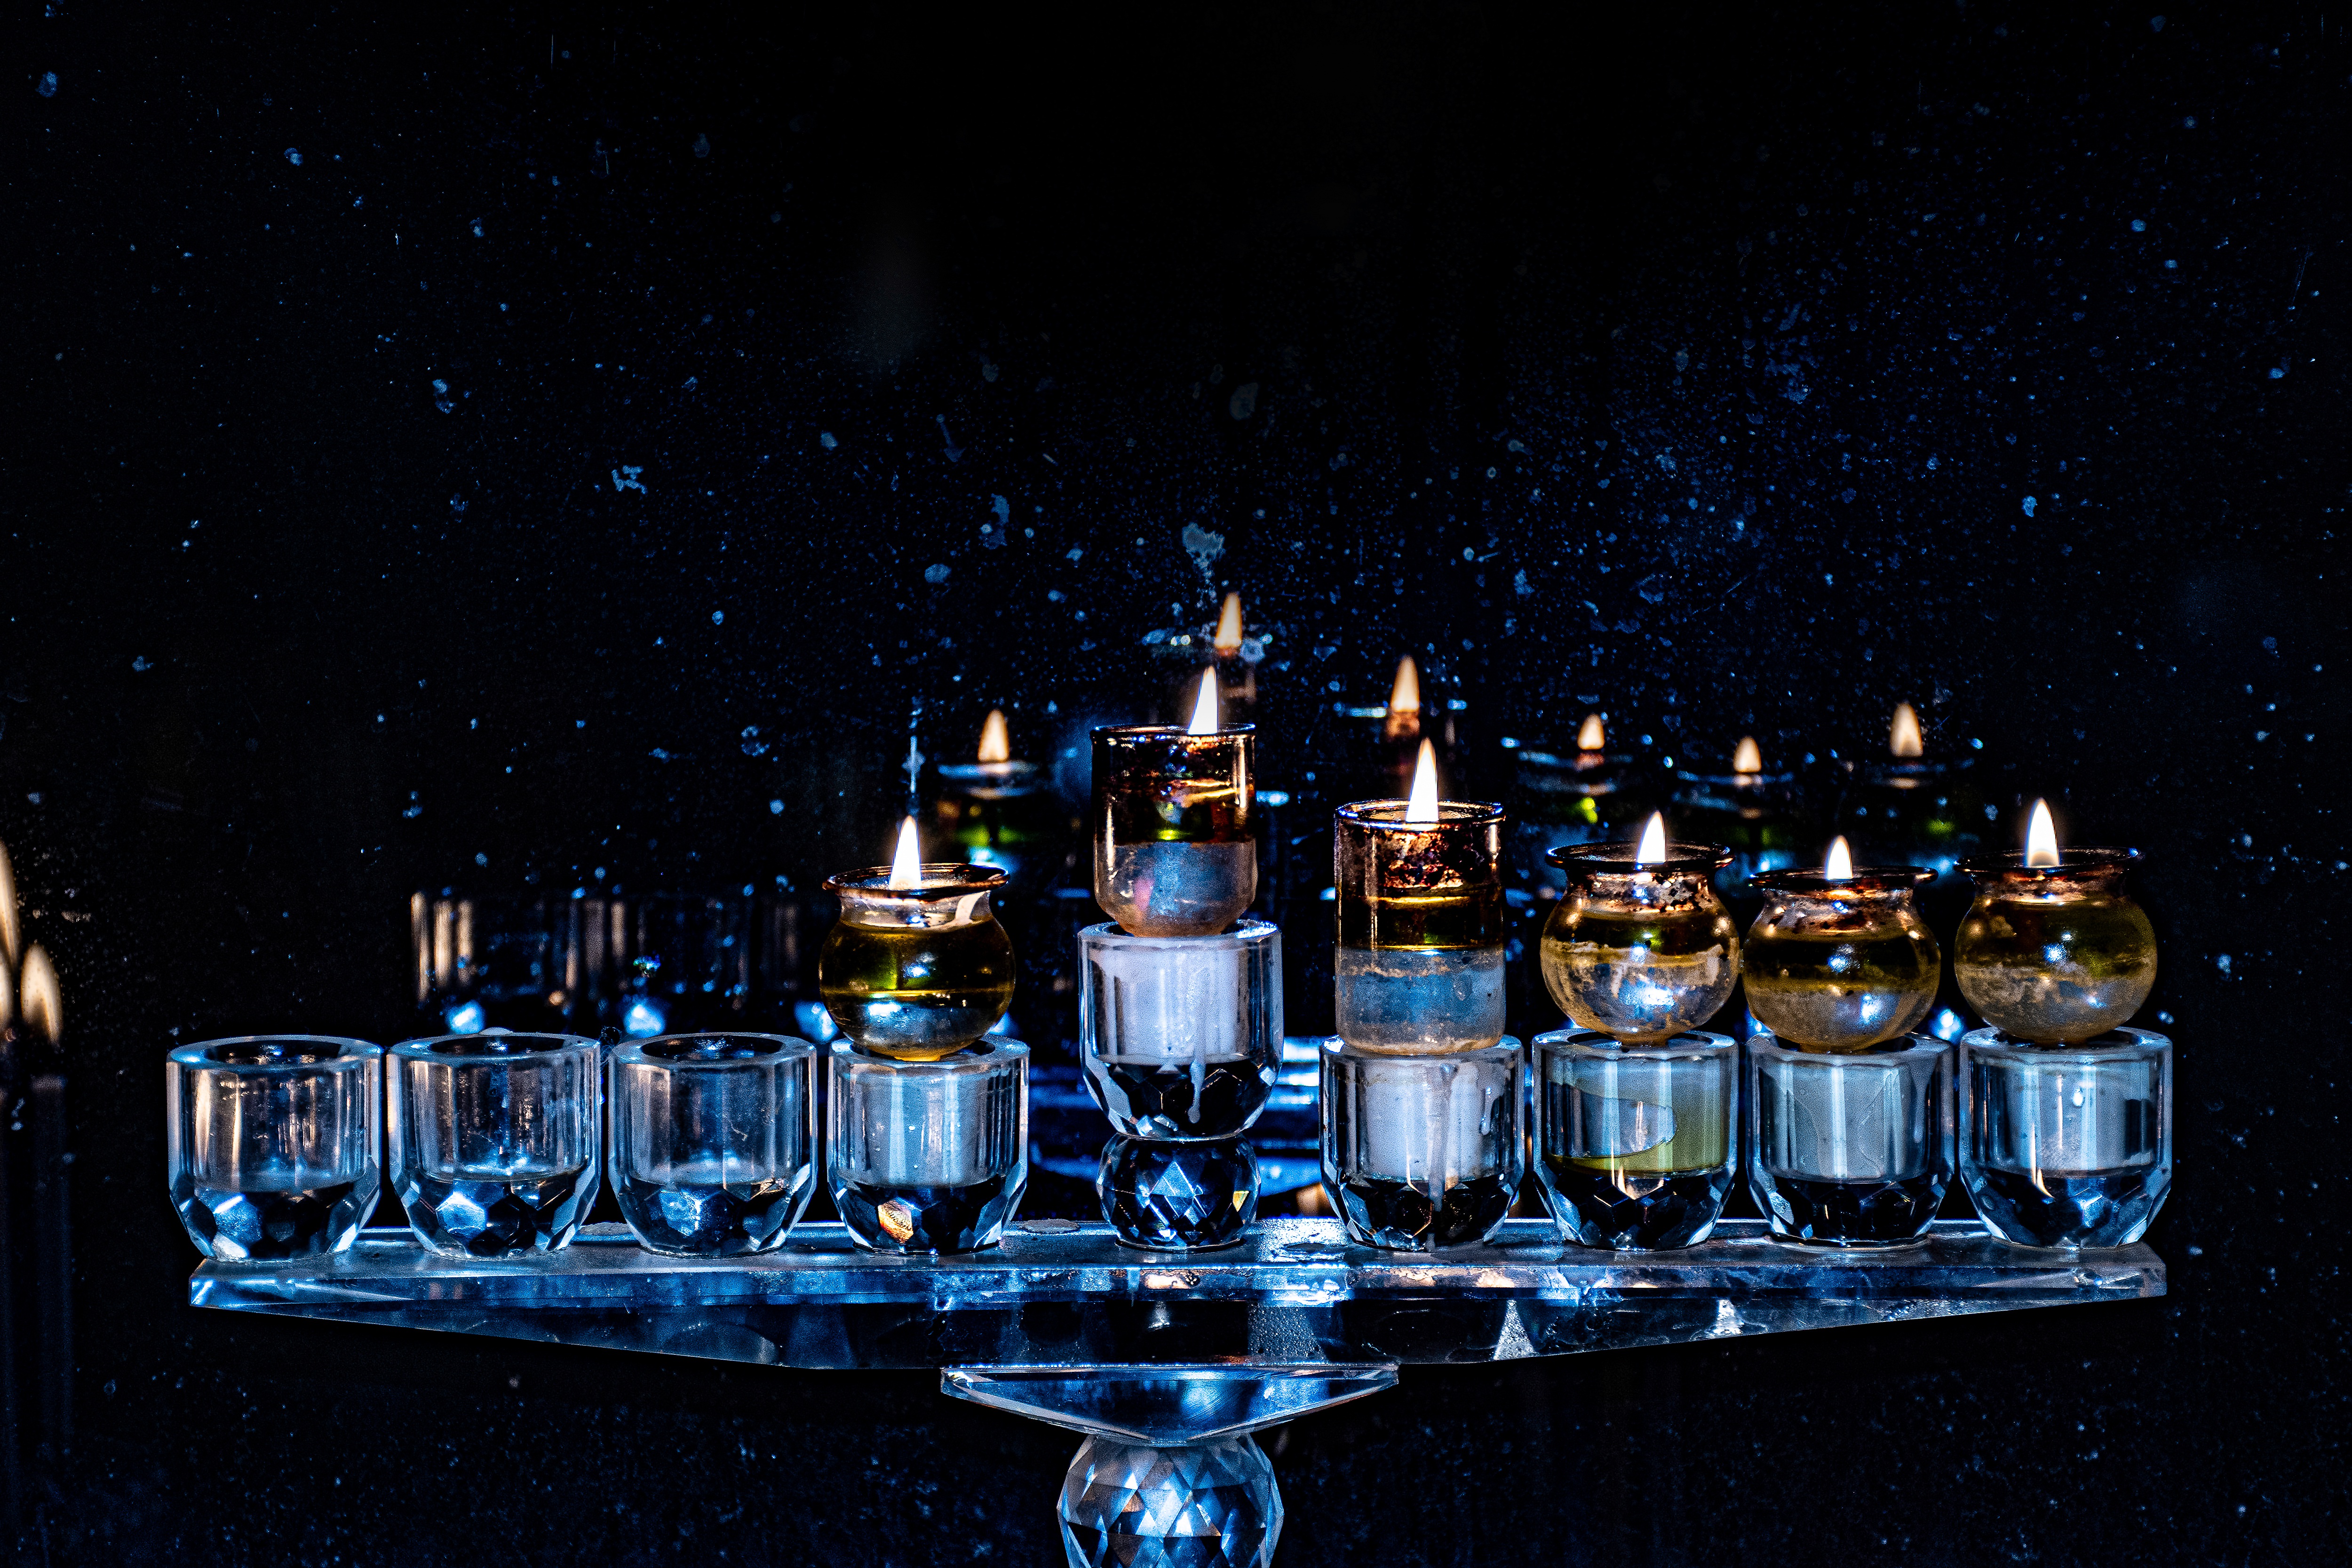
light, liquid, drinkware, bottle, fluid, barware, glass bottle, drink, art, glass, font, electric blue, event, city, darkness, tableware, building, skyscraper, distilled beverage, still life photography, fashion accessory, liqueur, entertainment, metal, night, musical instrument, still life, performing arts, alcohol